Describe the emotion expressed in this image:  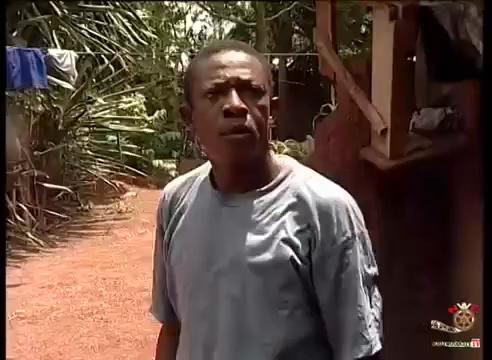
This person displays Pain, valence and arousal with low intensity.